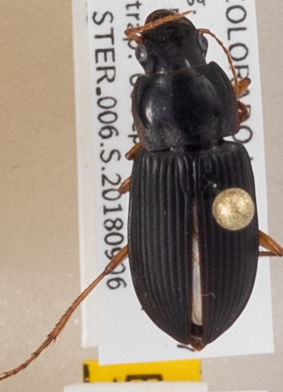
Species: Harpalus pensylvanicus
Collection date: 2018-09-06
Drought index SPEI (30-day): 1.106
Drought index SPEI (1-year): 0.71
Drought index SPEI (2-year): -0.018